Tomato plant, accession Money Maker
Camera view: vertical (180 deg); turntable rotation: 330 degrees
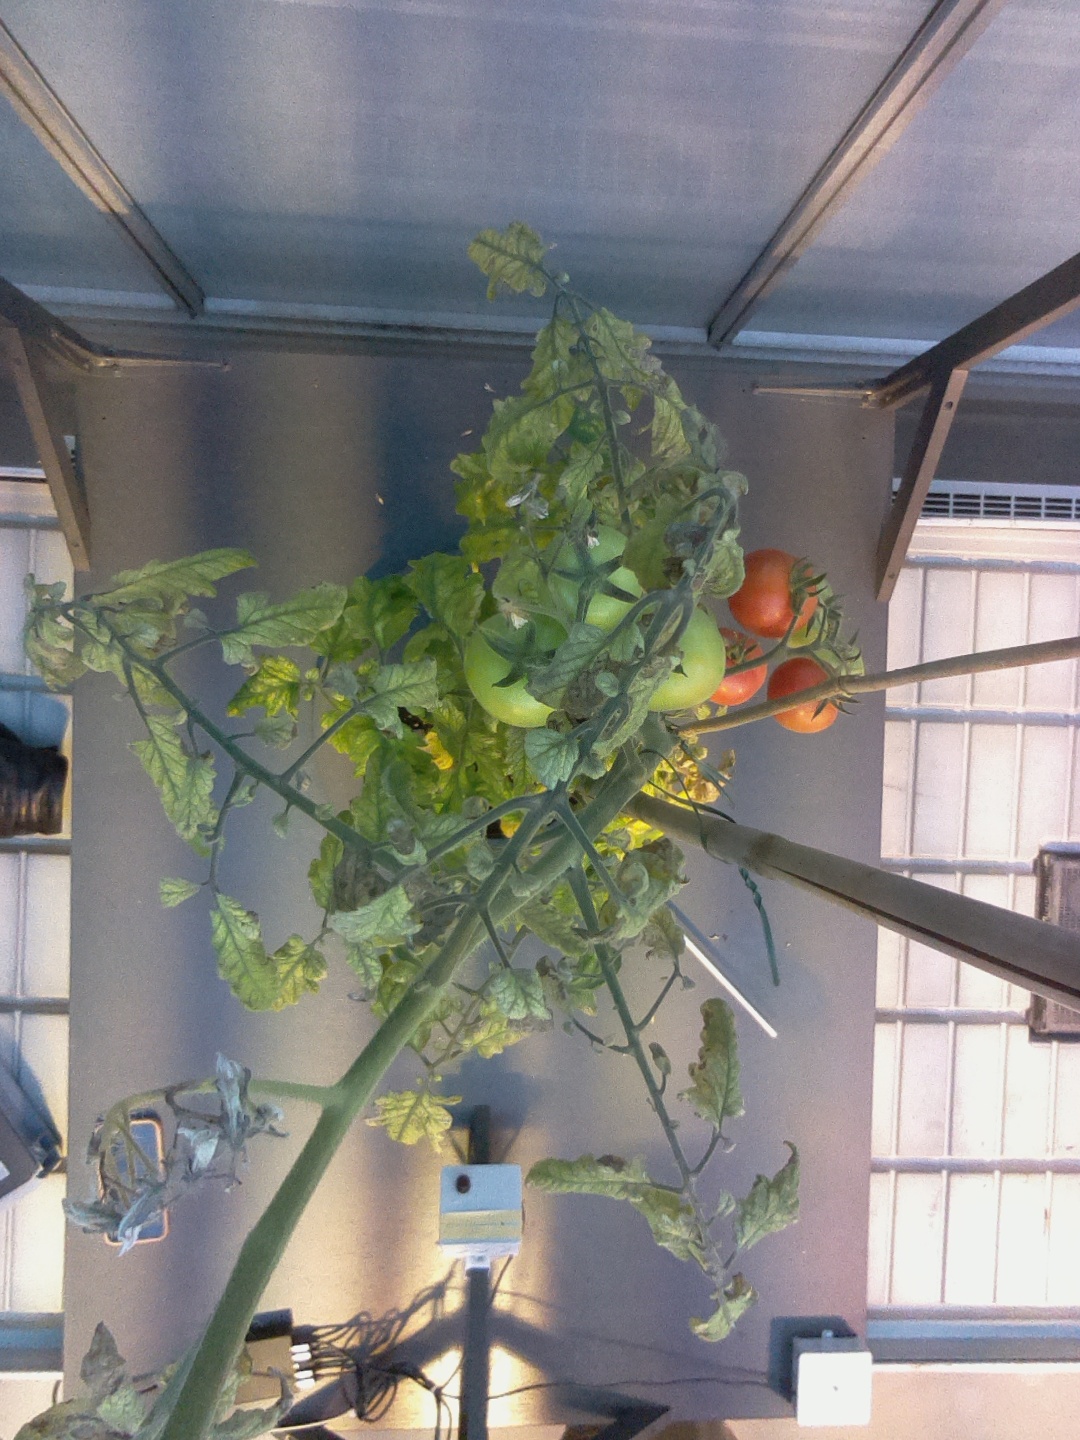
BBCH growth stage 83: 30%-40% of fruits show typical fully ripe color